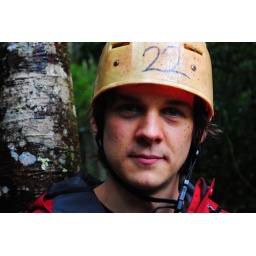
me in cloud forest